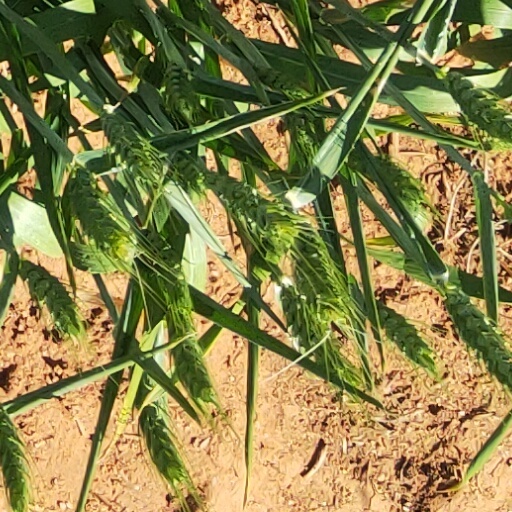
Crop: wheat